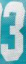
Number: 3